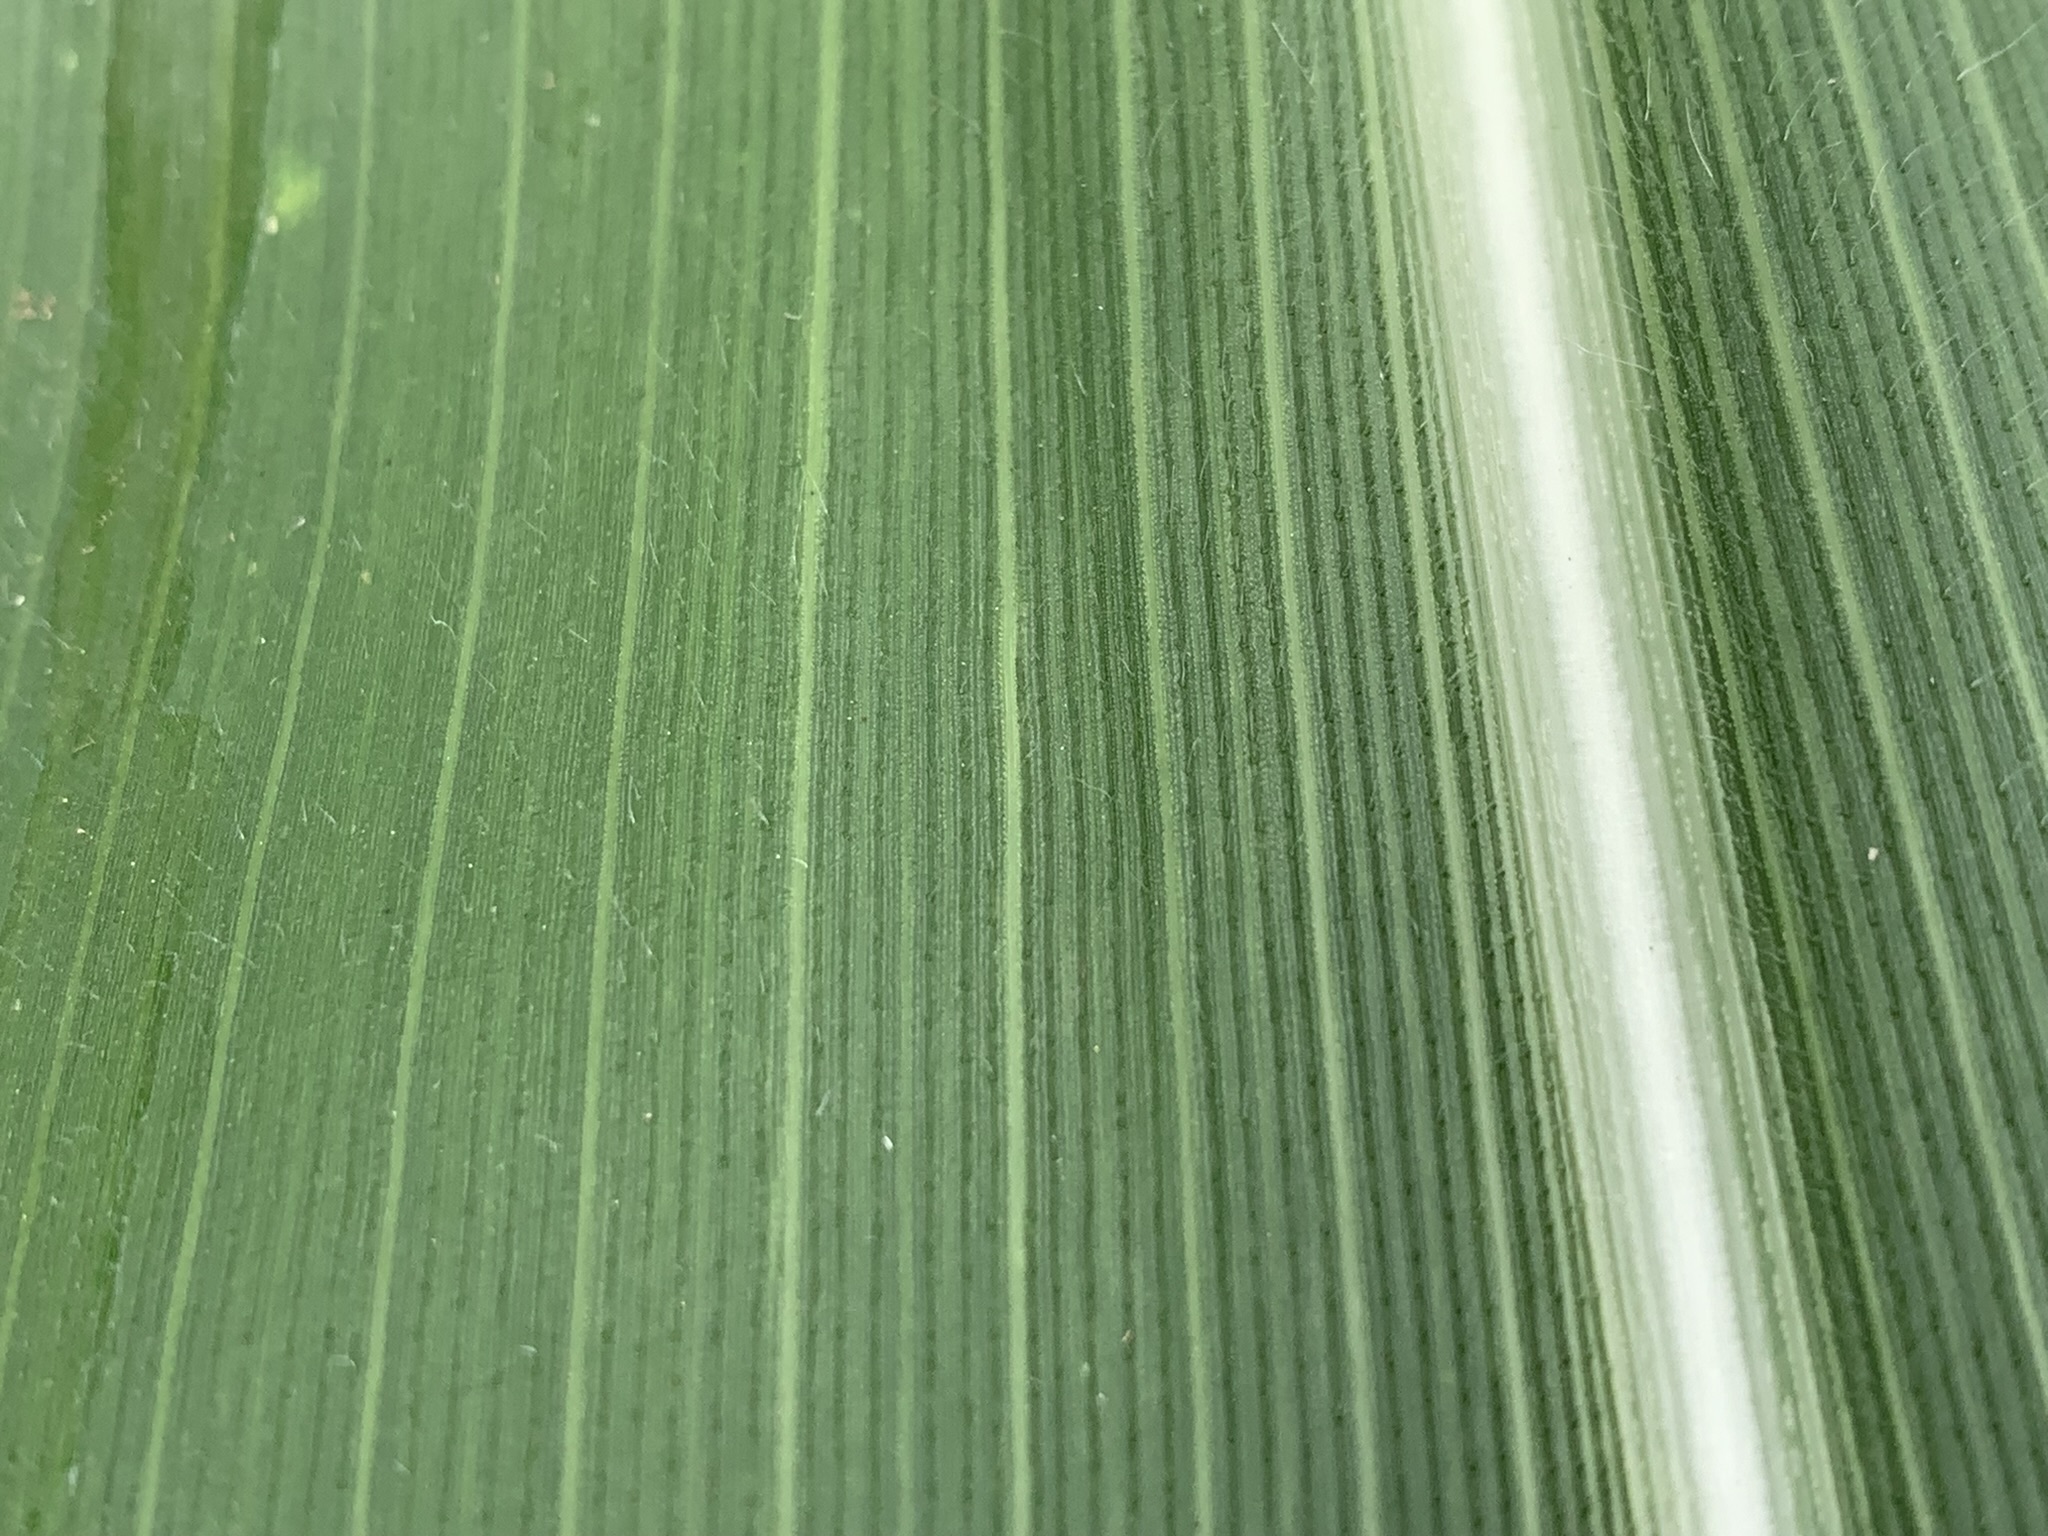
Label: Healthy